Kim Ja-young

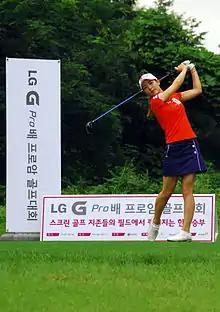

Kim Ja-young (born 18 March 1991) is a South Korean professional golfer. Her name is sometimes translated as Kim Char-young. She plays on the LPGA of Korea Tour where she was won four times.